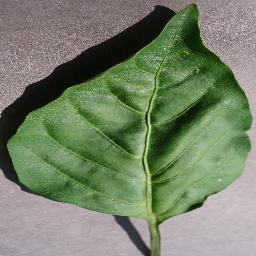
Label: Pepper,_bell___healthy